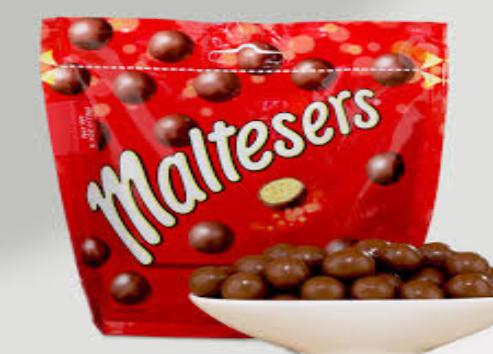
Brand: Maltesers
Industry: Food